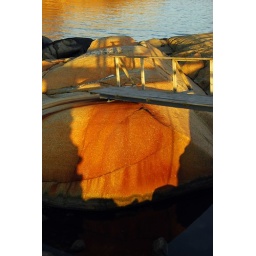
I just loved the way this bridge crossed over the shadows and dark water beneath and onto the framed sunlit rocks.